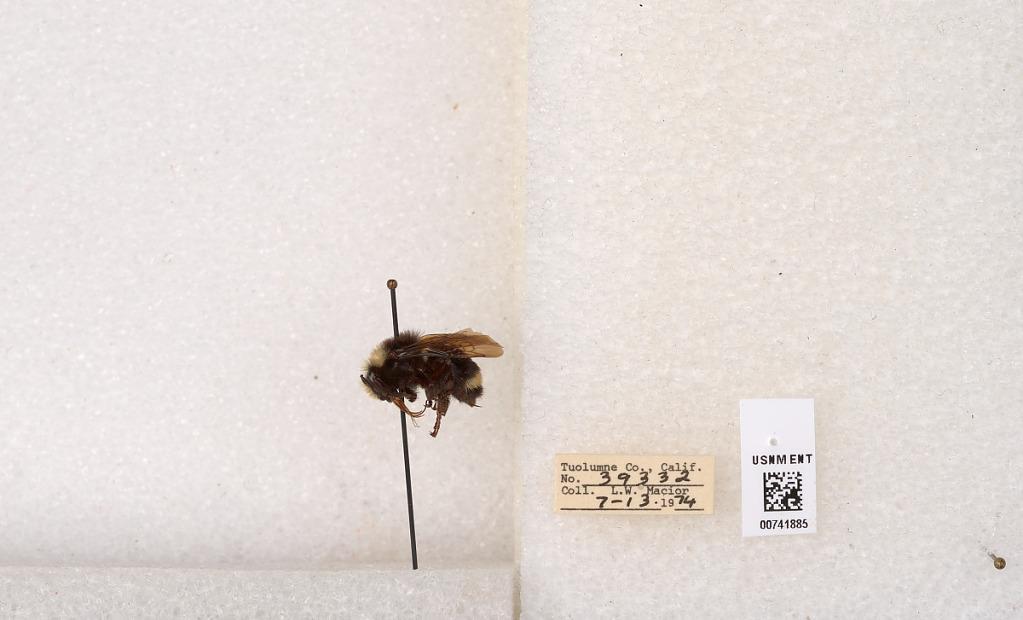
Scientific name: Bombus (Pyrobombus) vosnesenskii Radoszkowski
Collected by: L. Macior
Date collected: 1974-7-13
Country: United States
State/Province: California
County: Tuolumne
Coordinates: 37.9712, -120.228